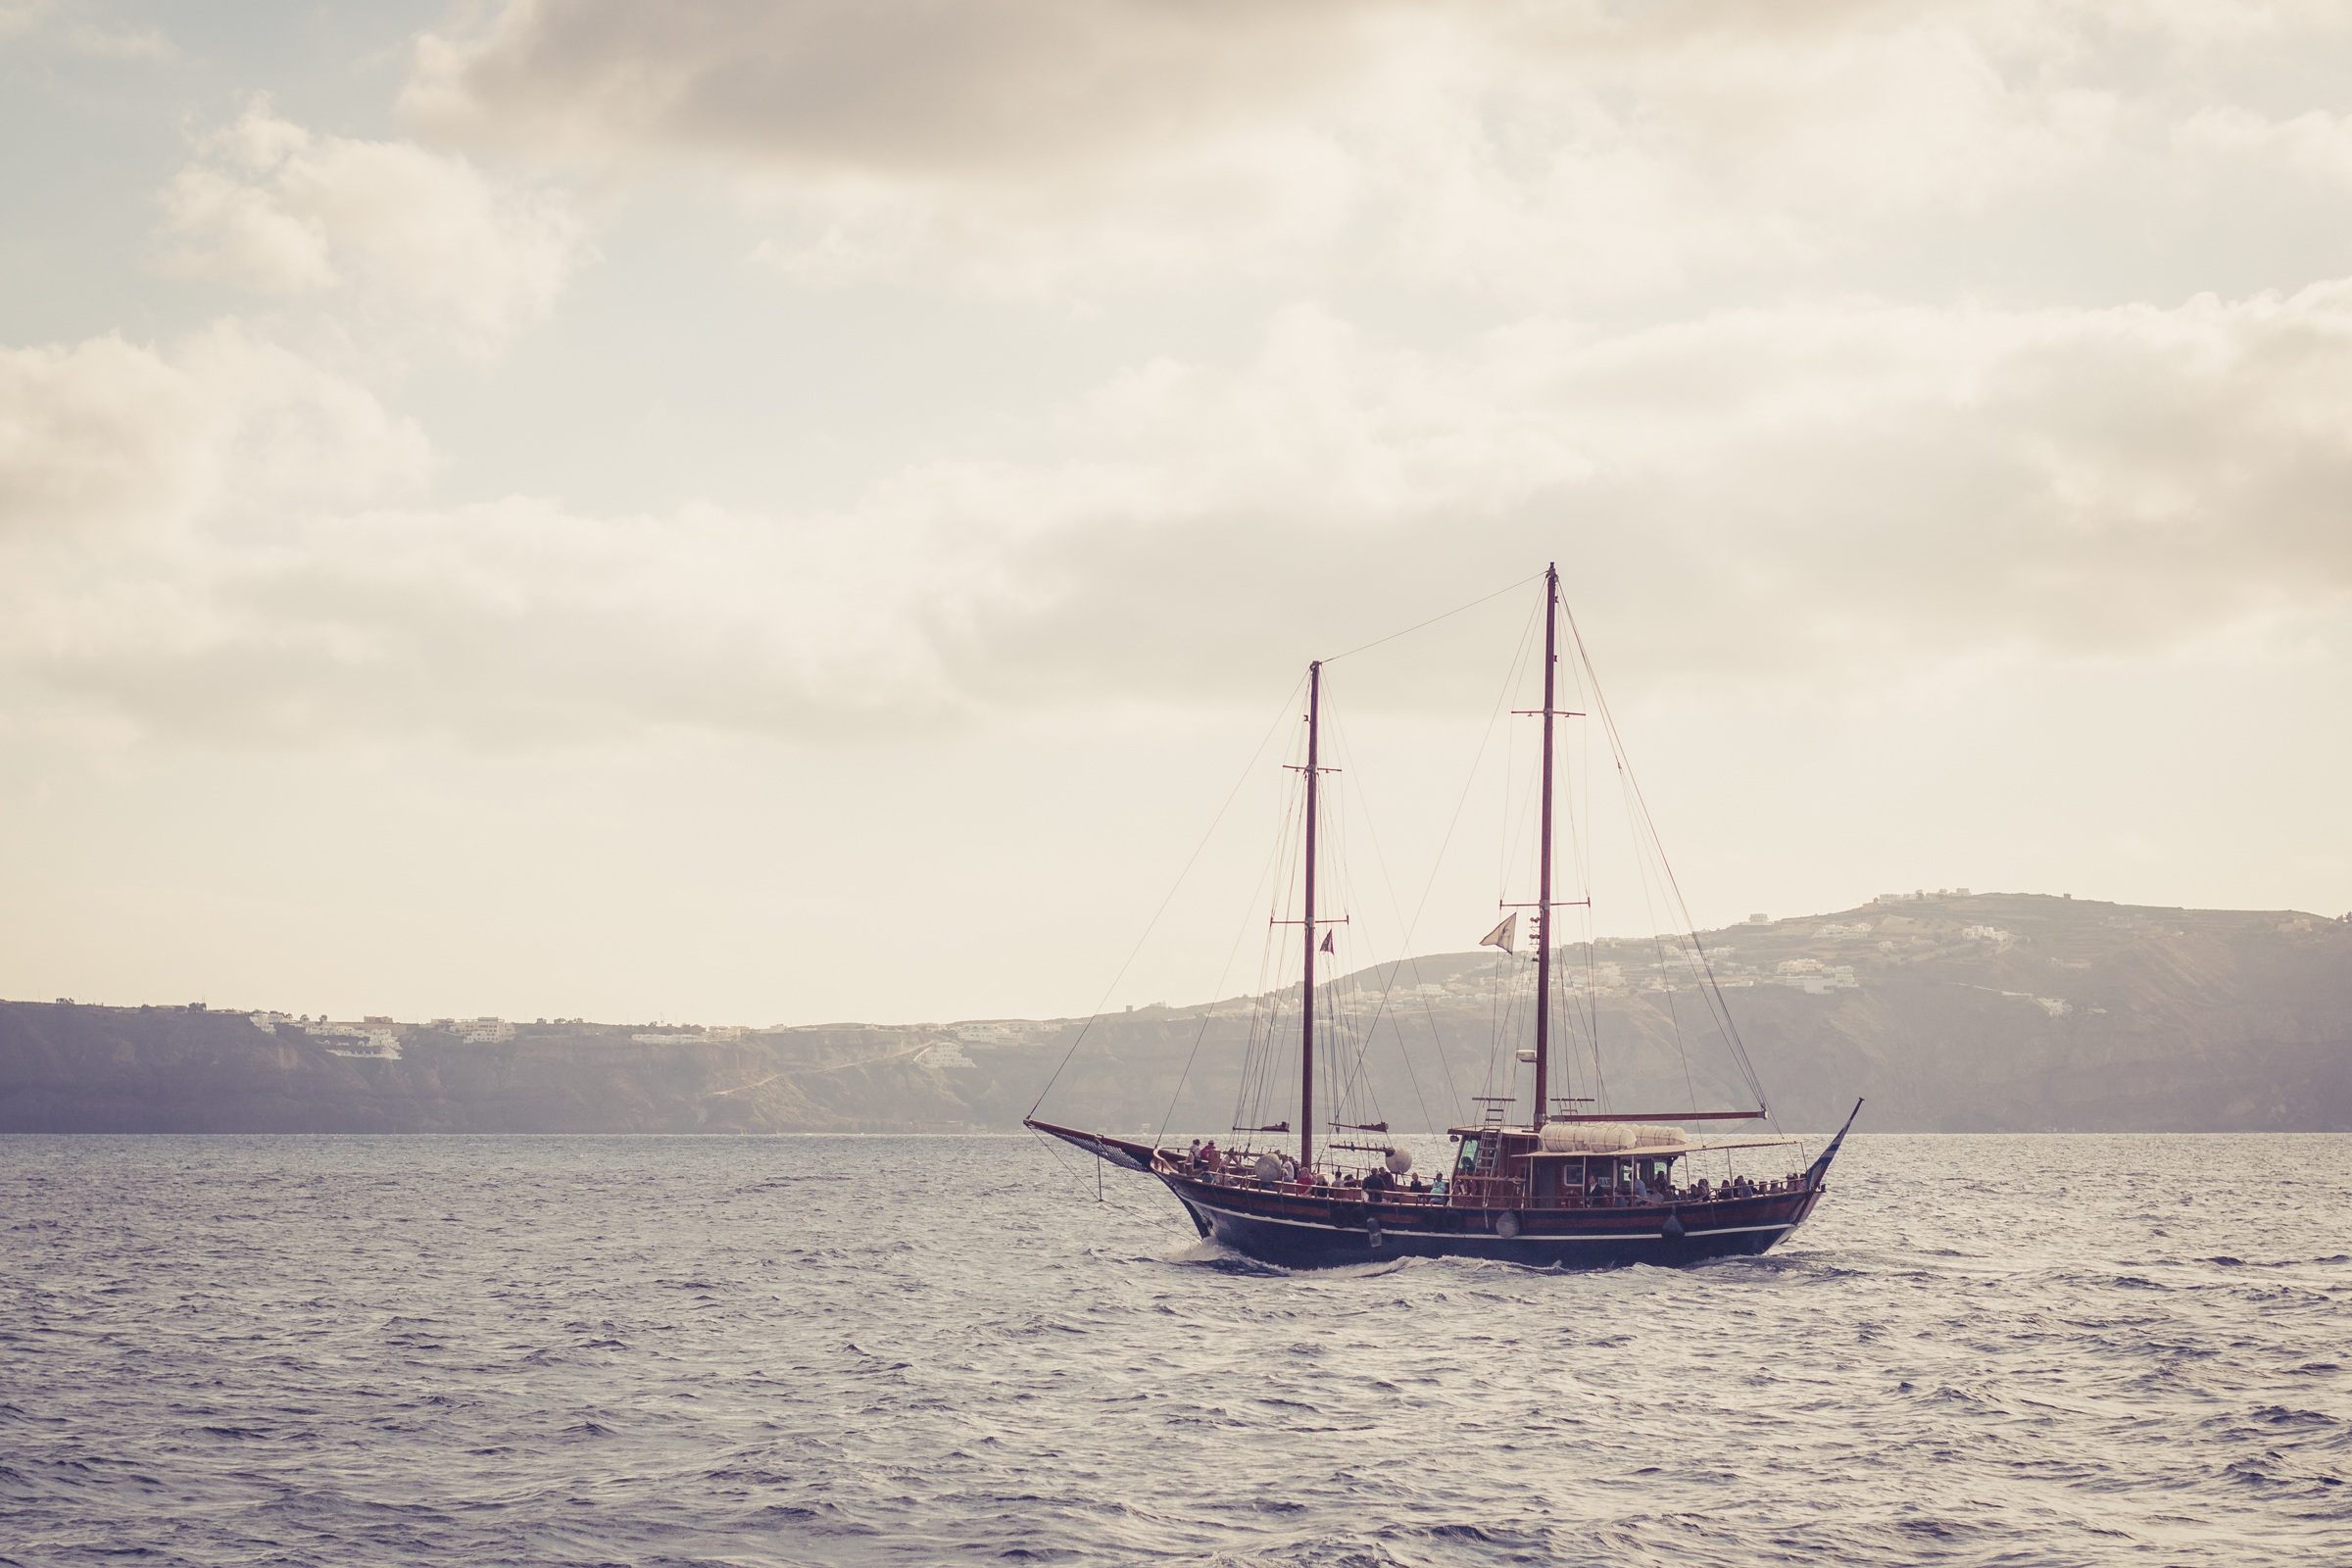
sea, coast, ocean, cloud, sky, boat, adventure, ship, travel, mediterranean, vehicle, mast, sailing, calm, bay, island, sailboat, clouds, traveling, sail, watercraft, schooner, sailing ship, greek islands, sun set